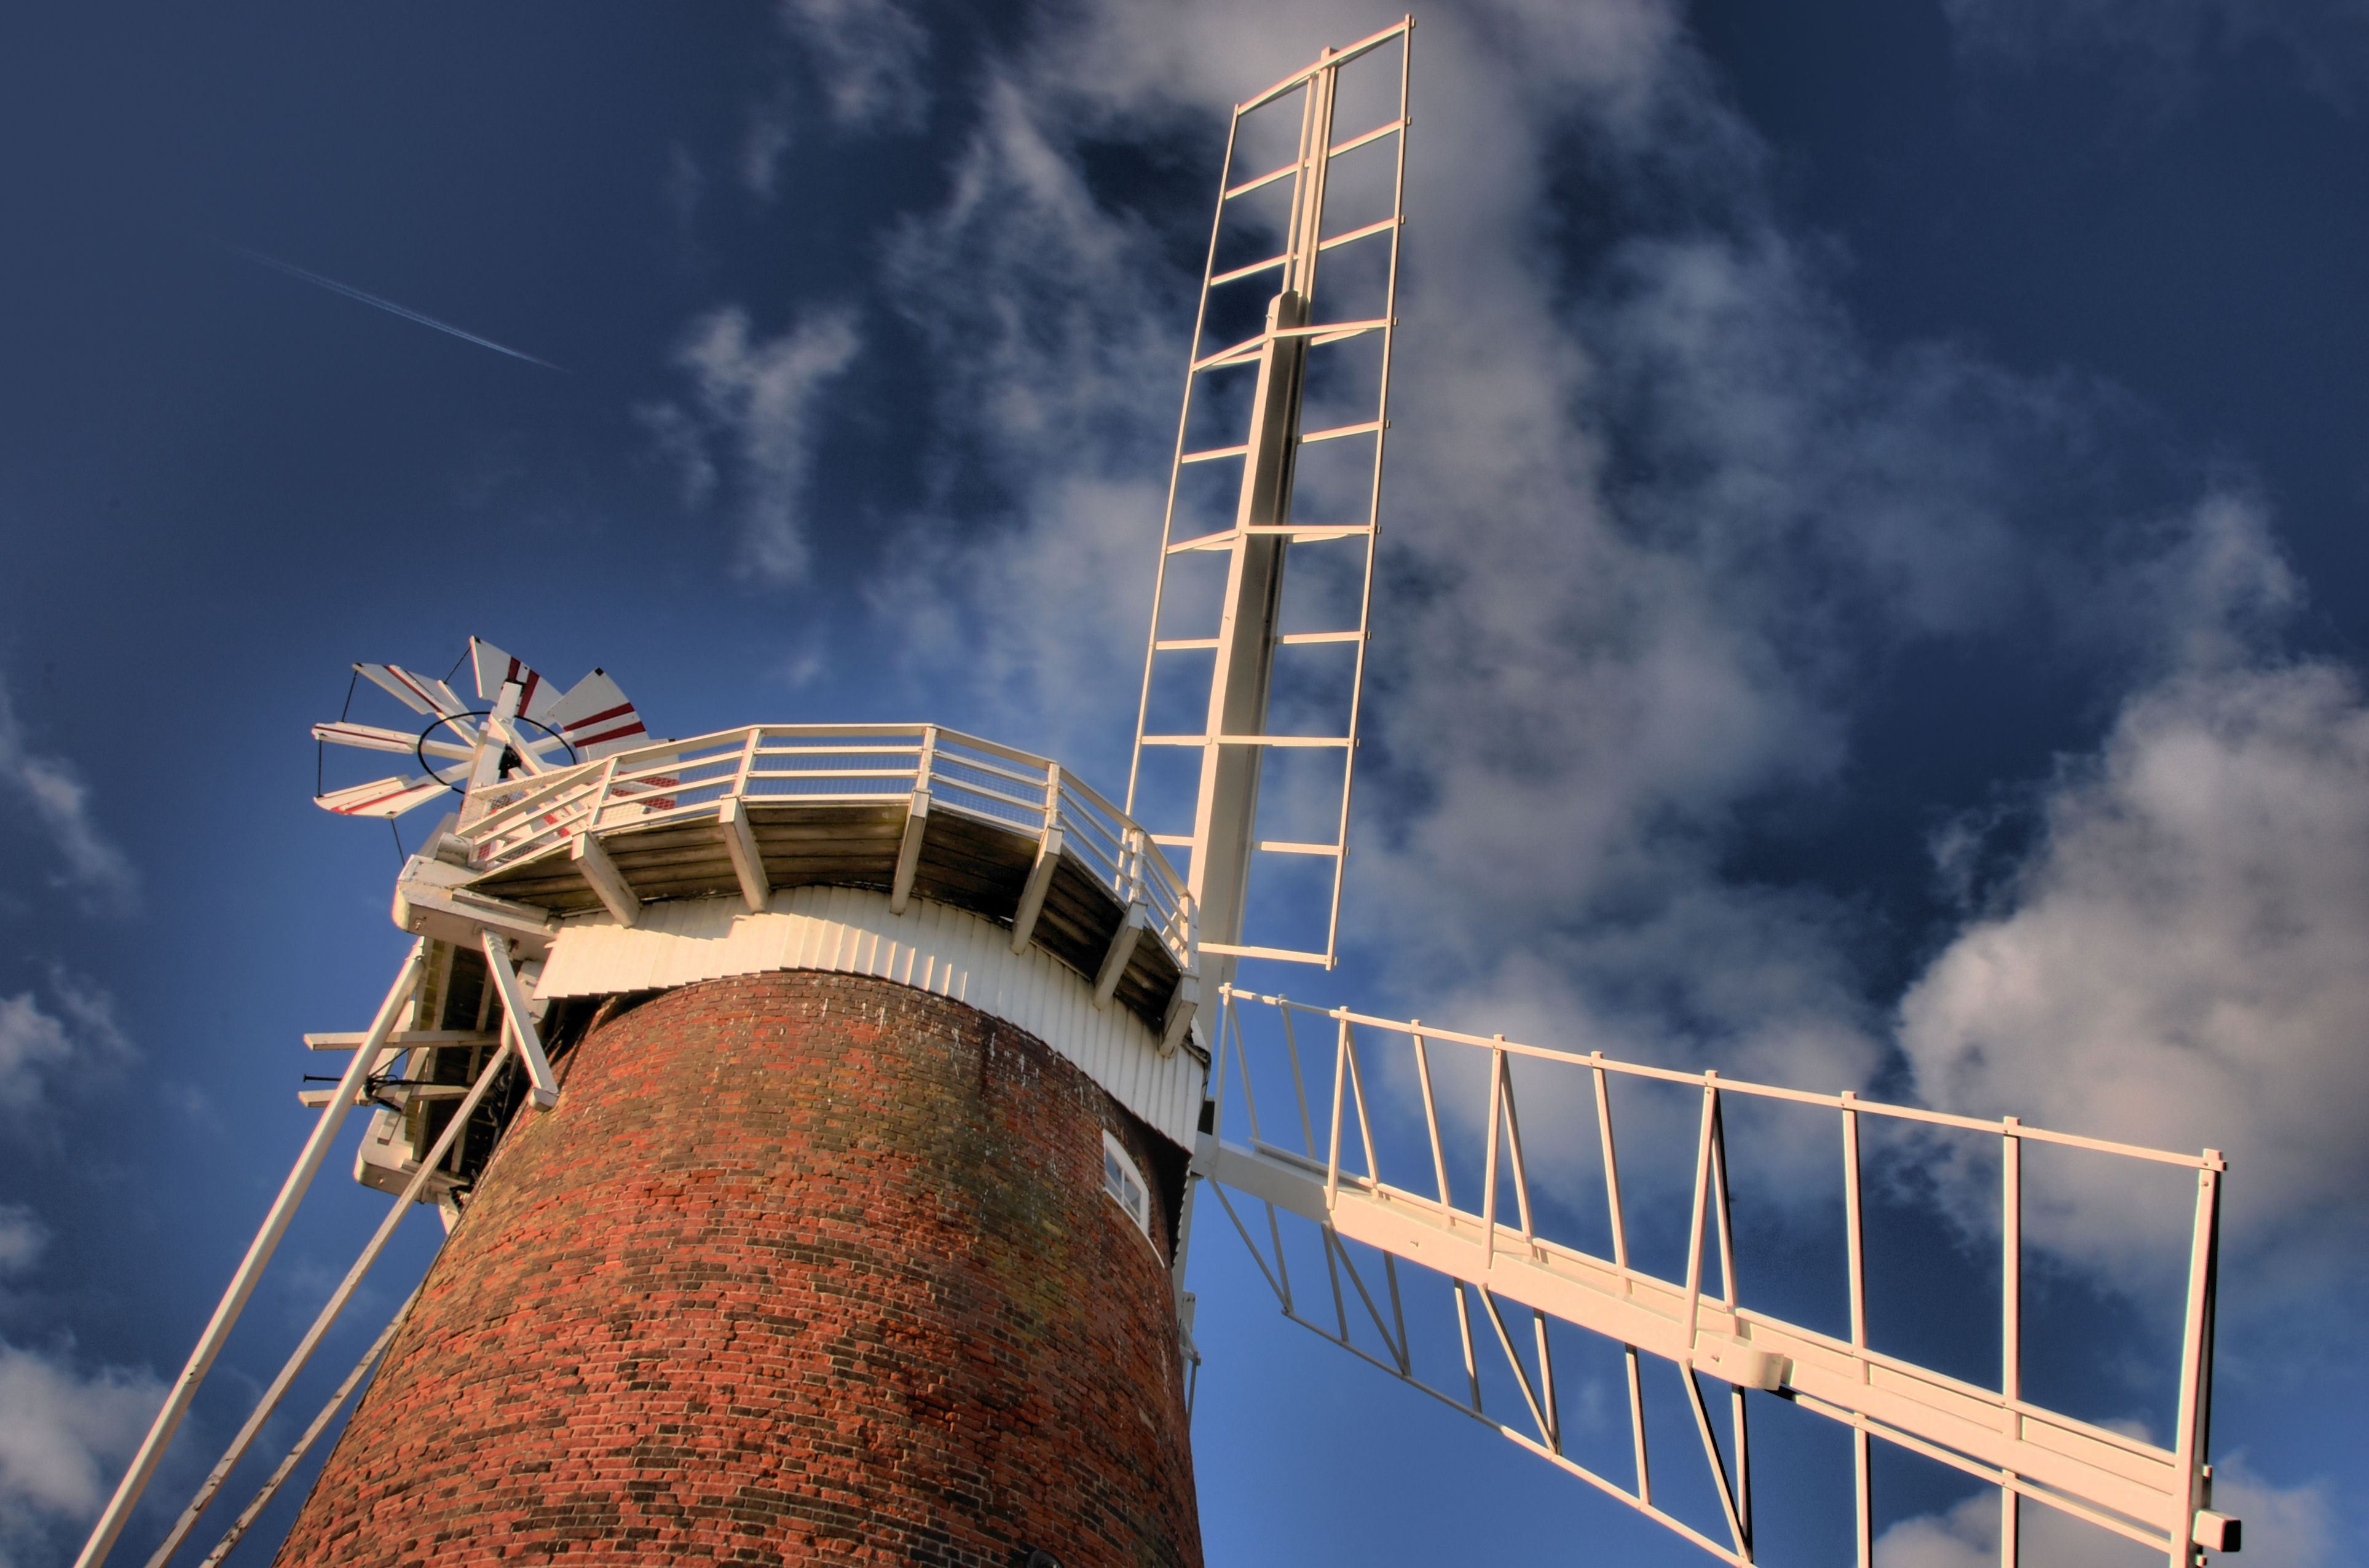
sky, windmill, wind, building, skyscraper, reflection, tower, mast, landmark, blue, nikon, tower block, energy, free, mill, image, 3, d80, norfolk, overlay, horsey, realhdr